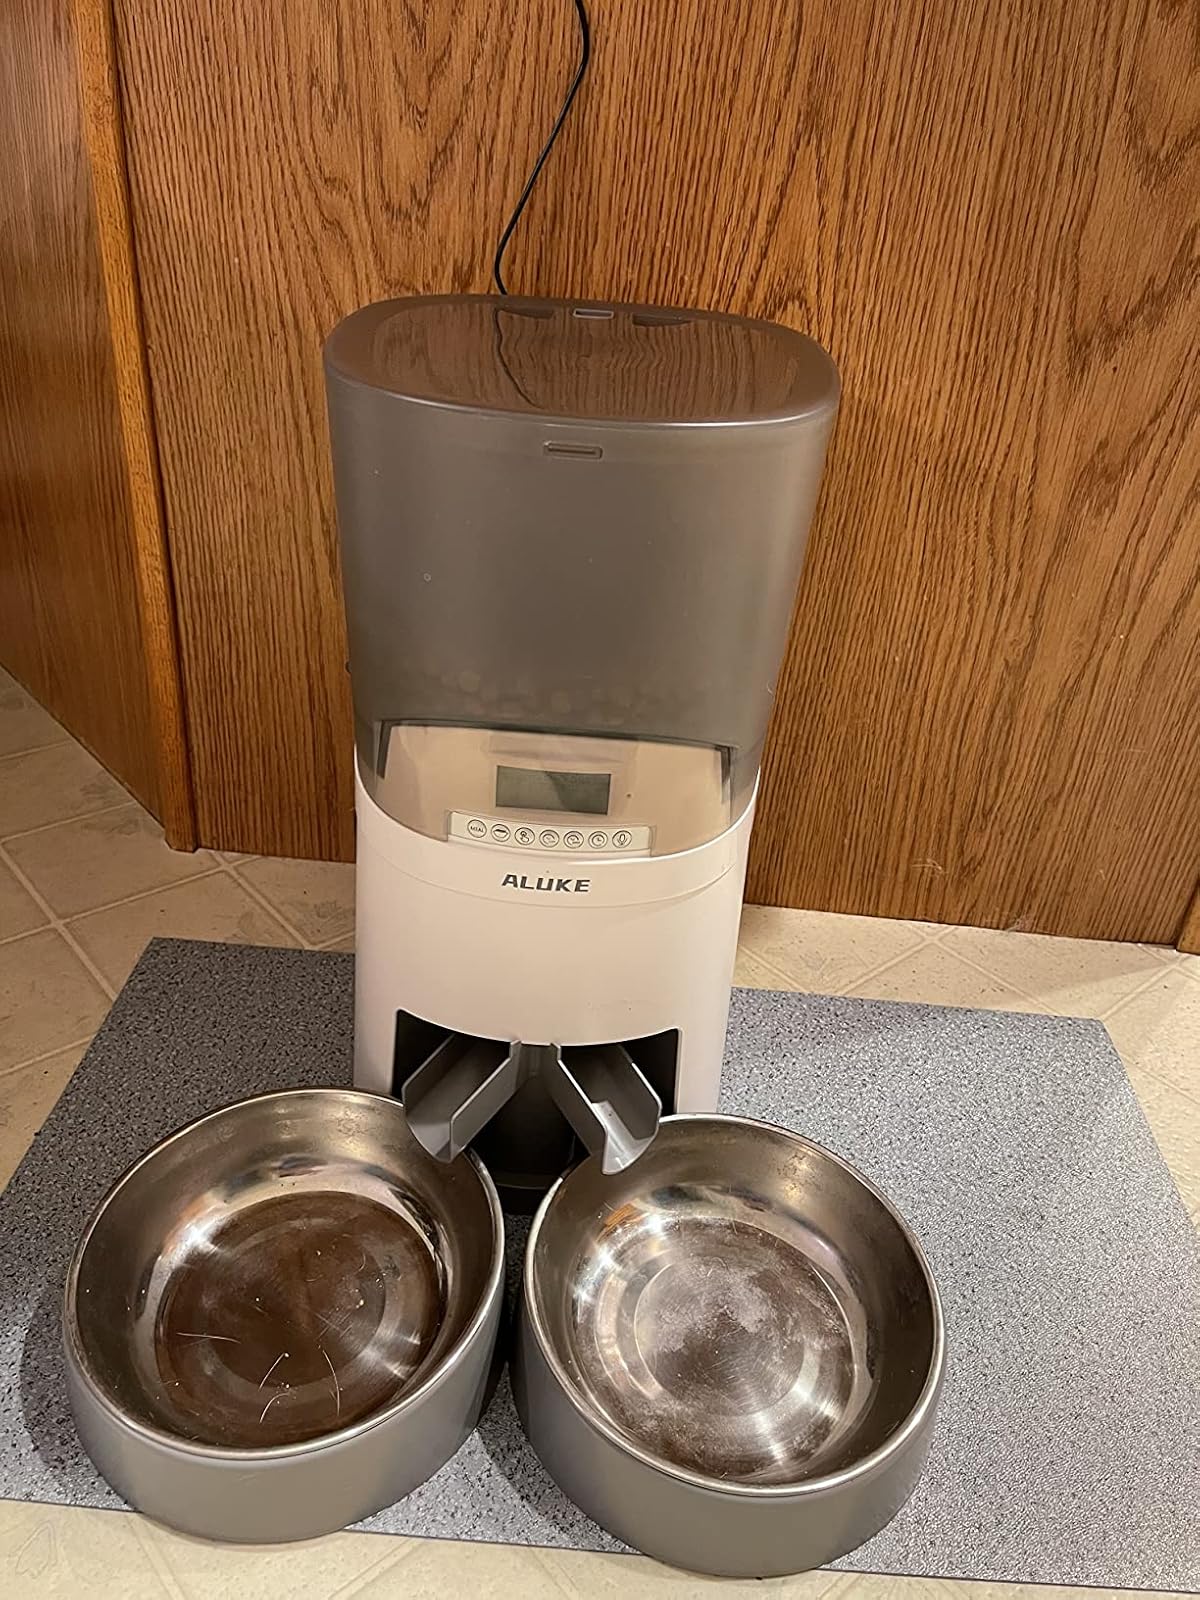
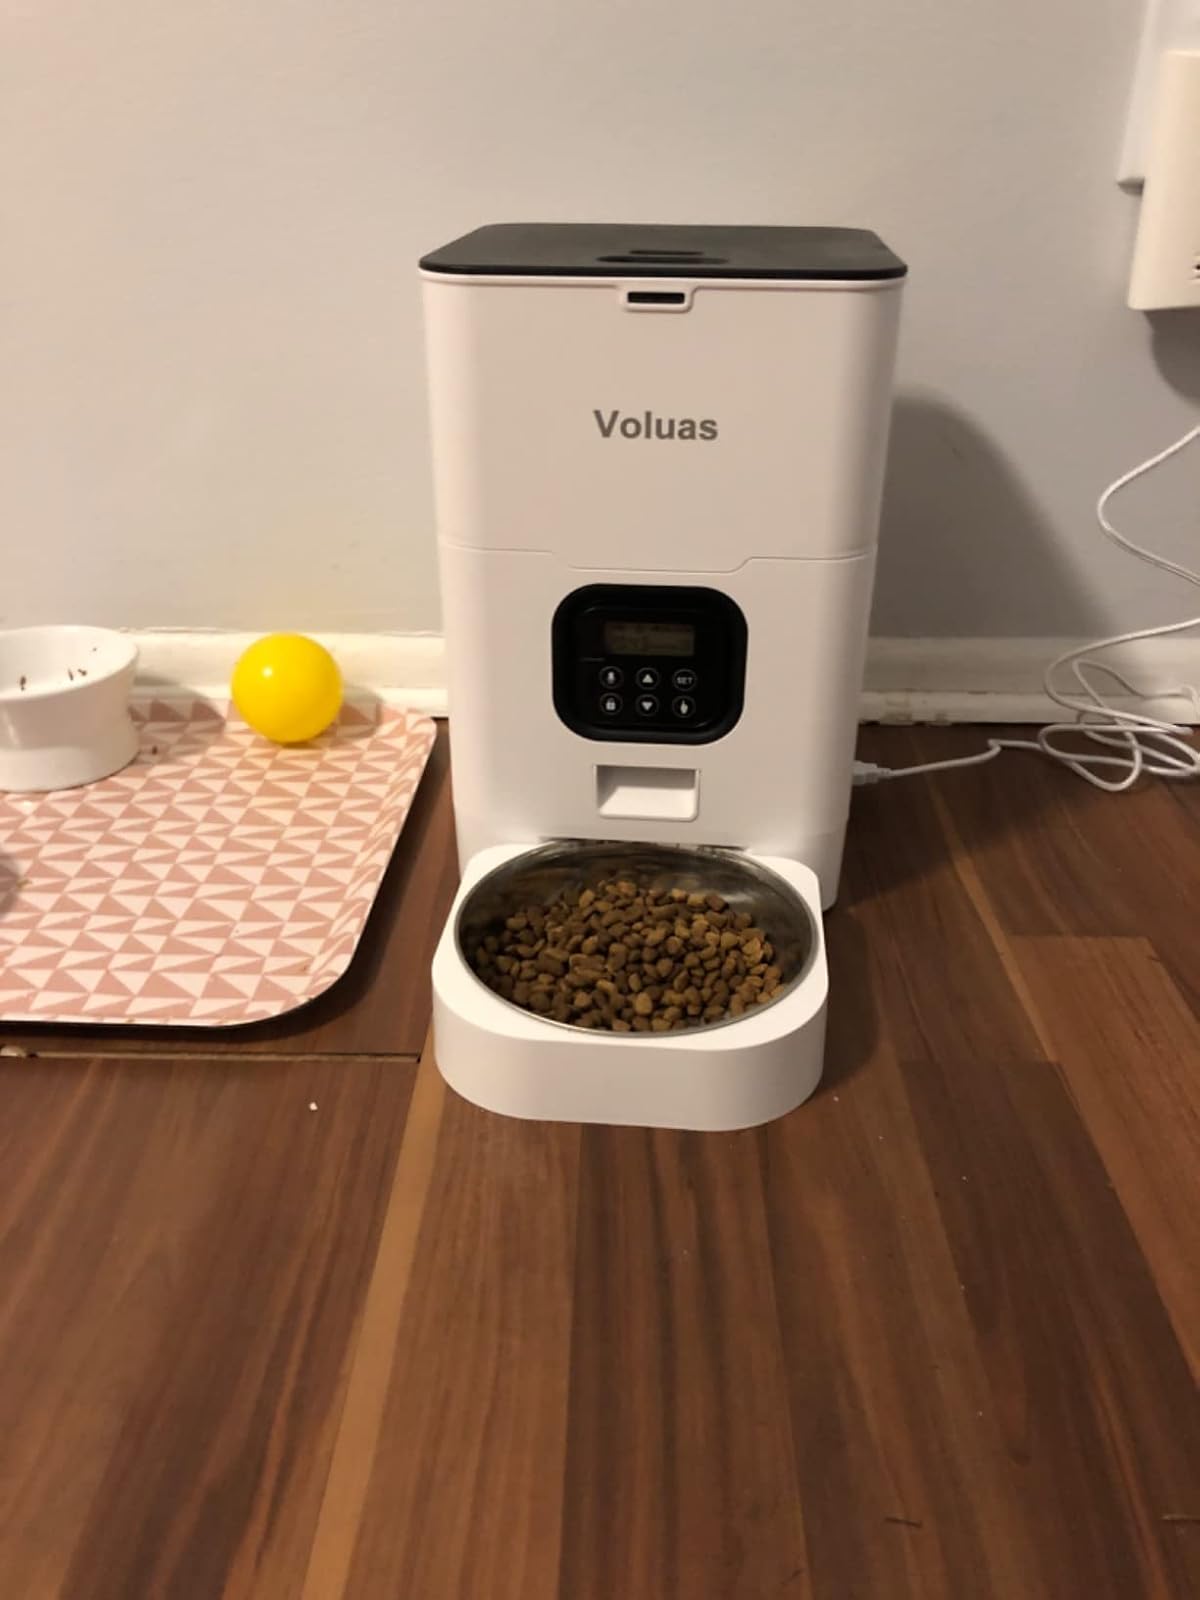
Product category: items_feeder
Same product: no